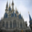
Label: castle